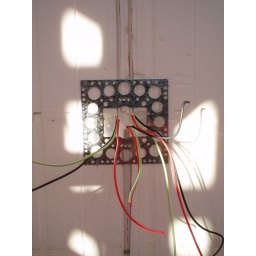
Wiring plate in a new house